David Lindsay, 28th Earl of Crawford

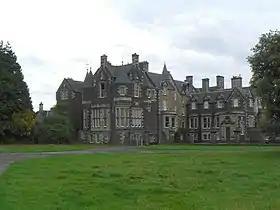
Balcarres House

Lindsay was born at 49 Moray Place in western Edinburgh on 20 November 1900, the eldest son of the 27th Earl of Crawford and 10th Earl of Balcarres and his wife, Constance Lilian Perry.